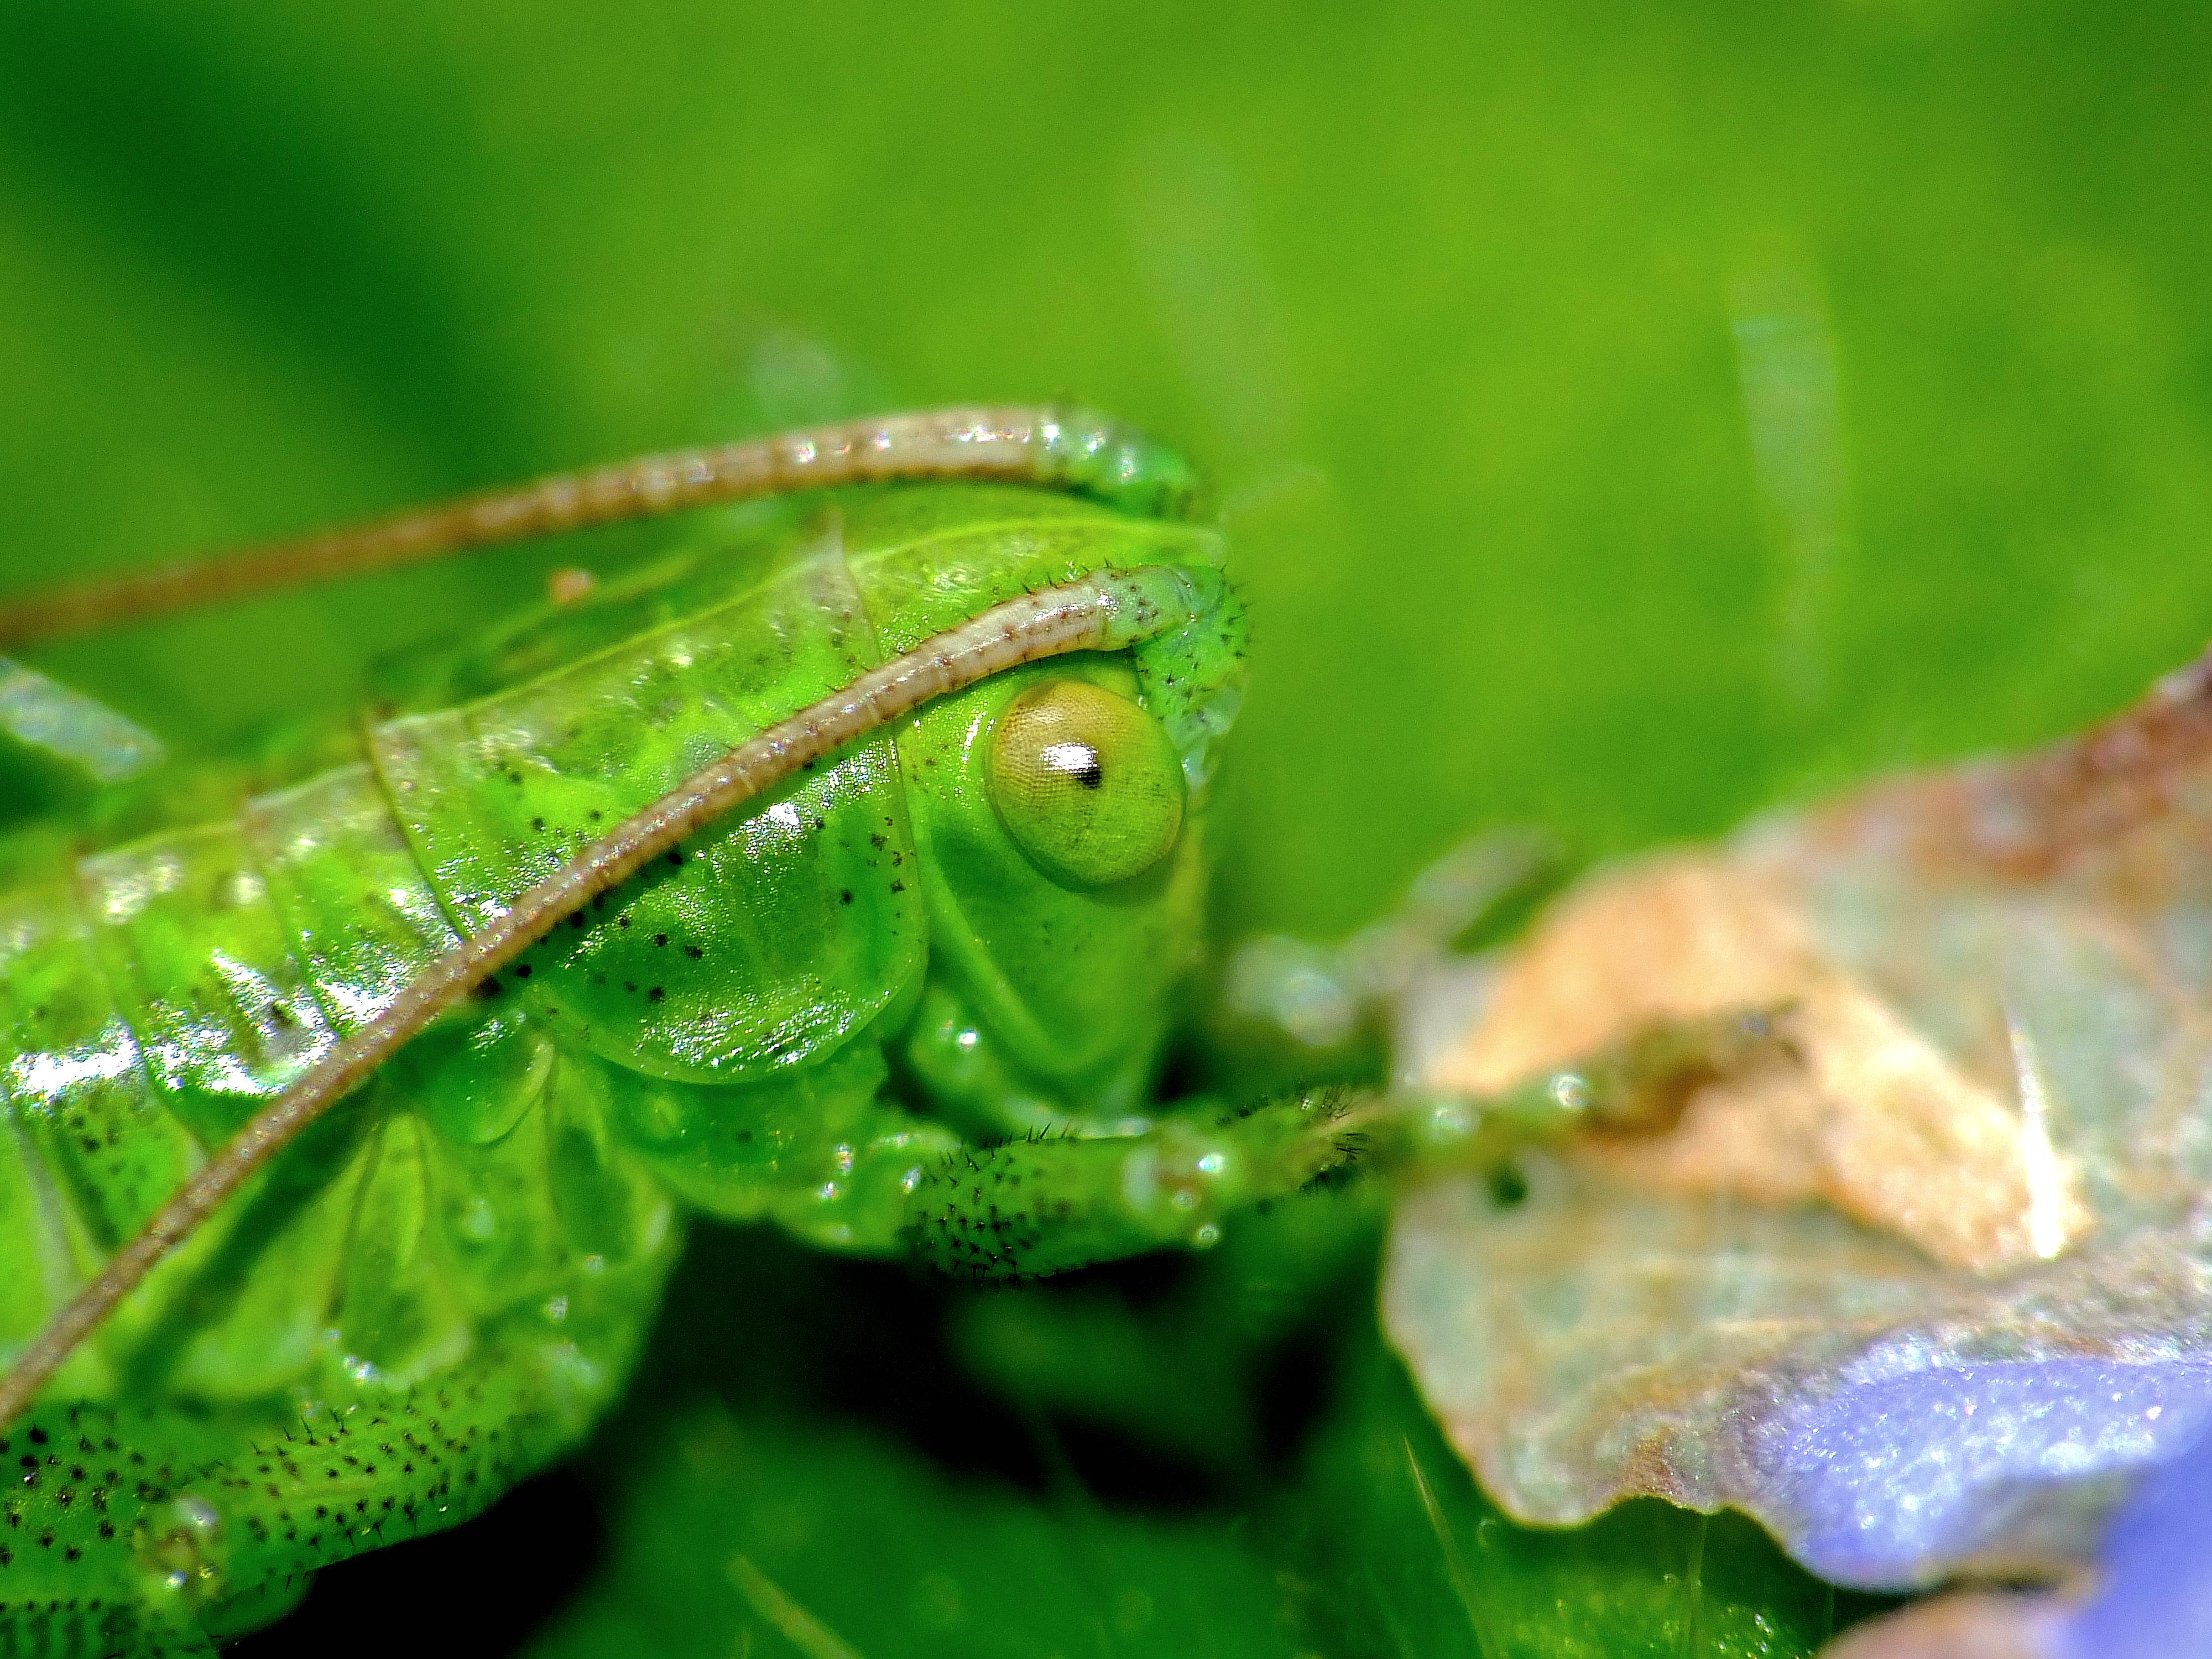
nature, grass, photography, leaf, green, insect, macro, fauna, invertebrate, close up, animals, naturaleza, damselfly, grasshopper, leafhopper, ggl1, gaby1, xovesphoto, animales, gphoto, raynox250, fujifilmxs1, macro photography